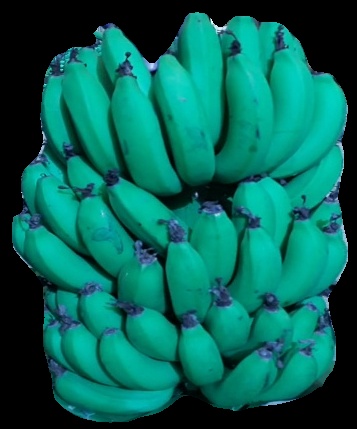
Variety: pachbale
Grade: grade2